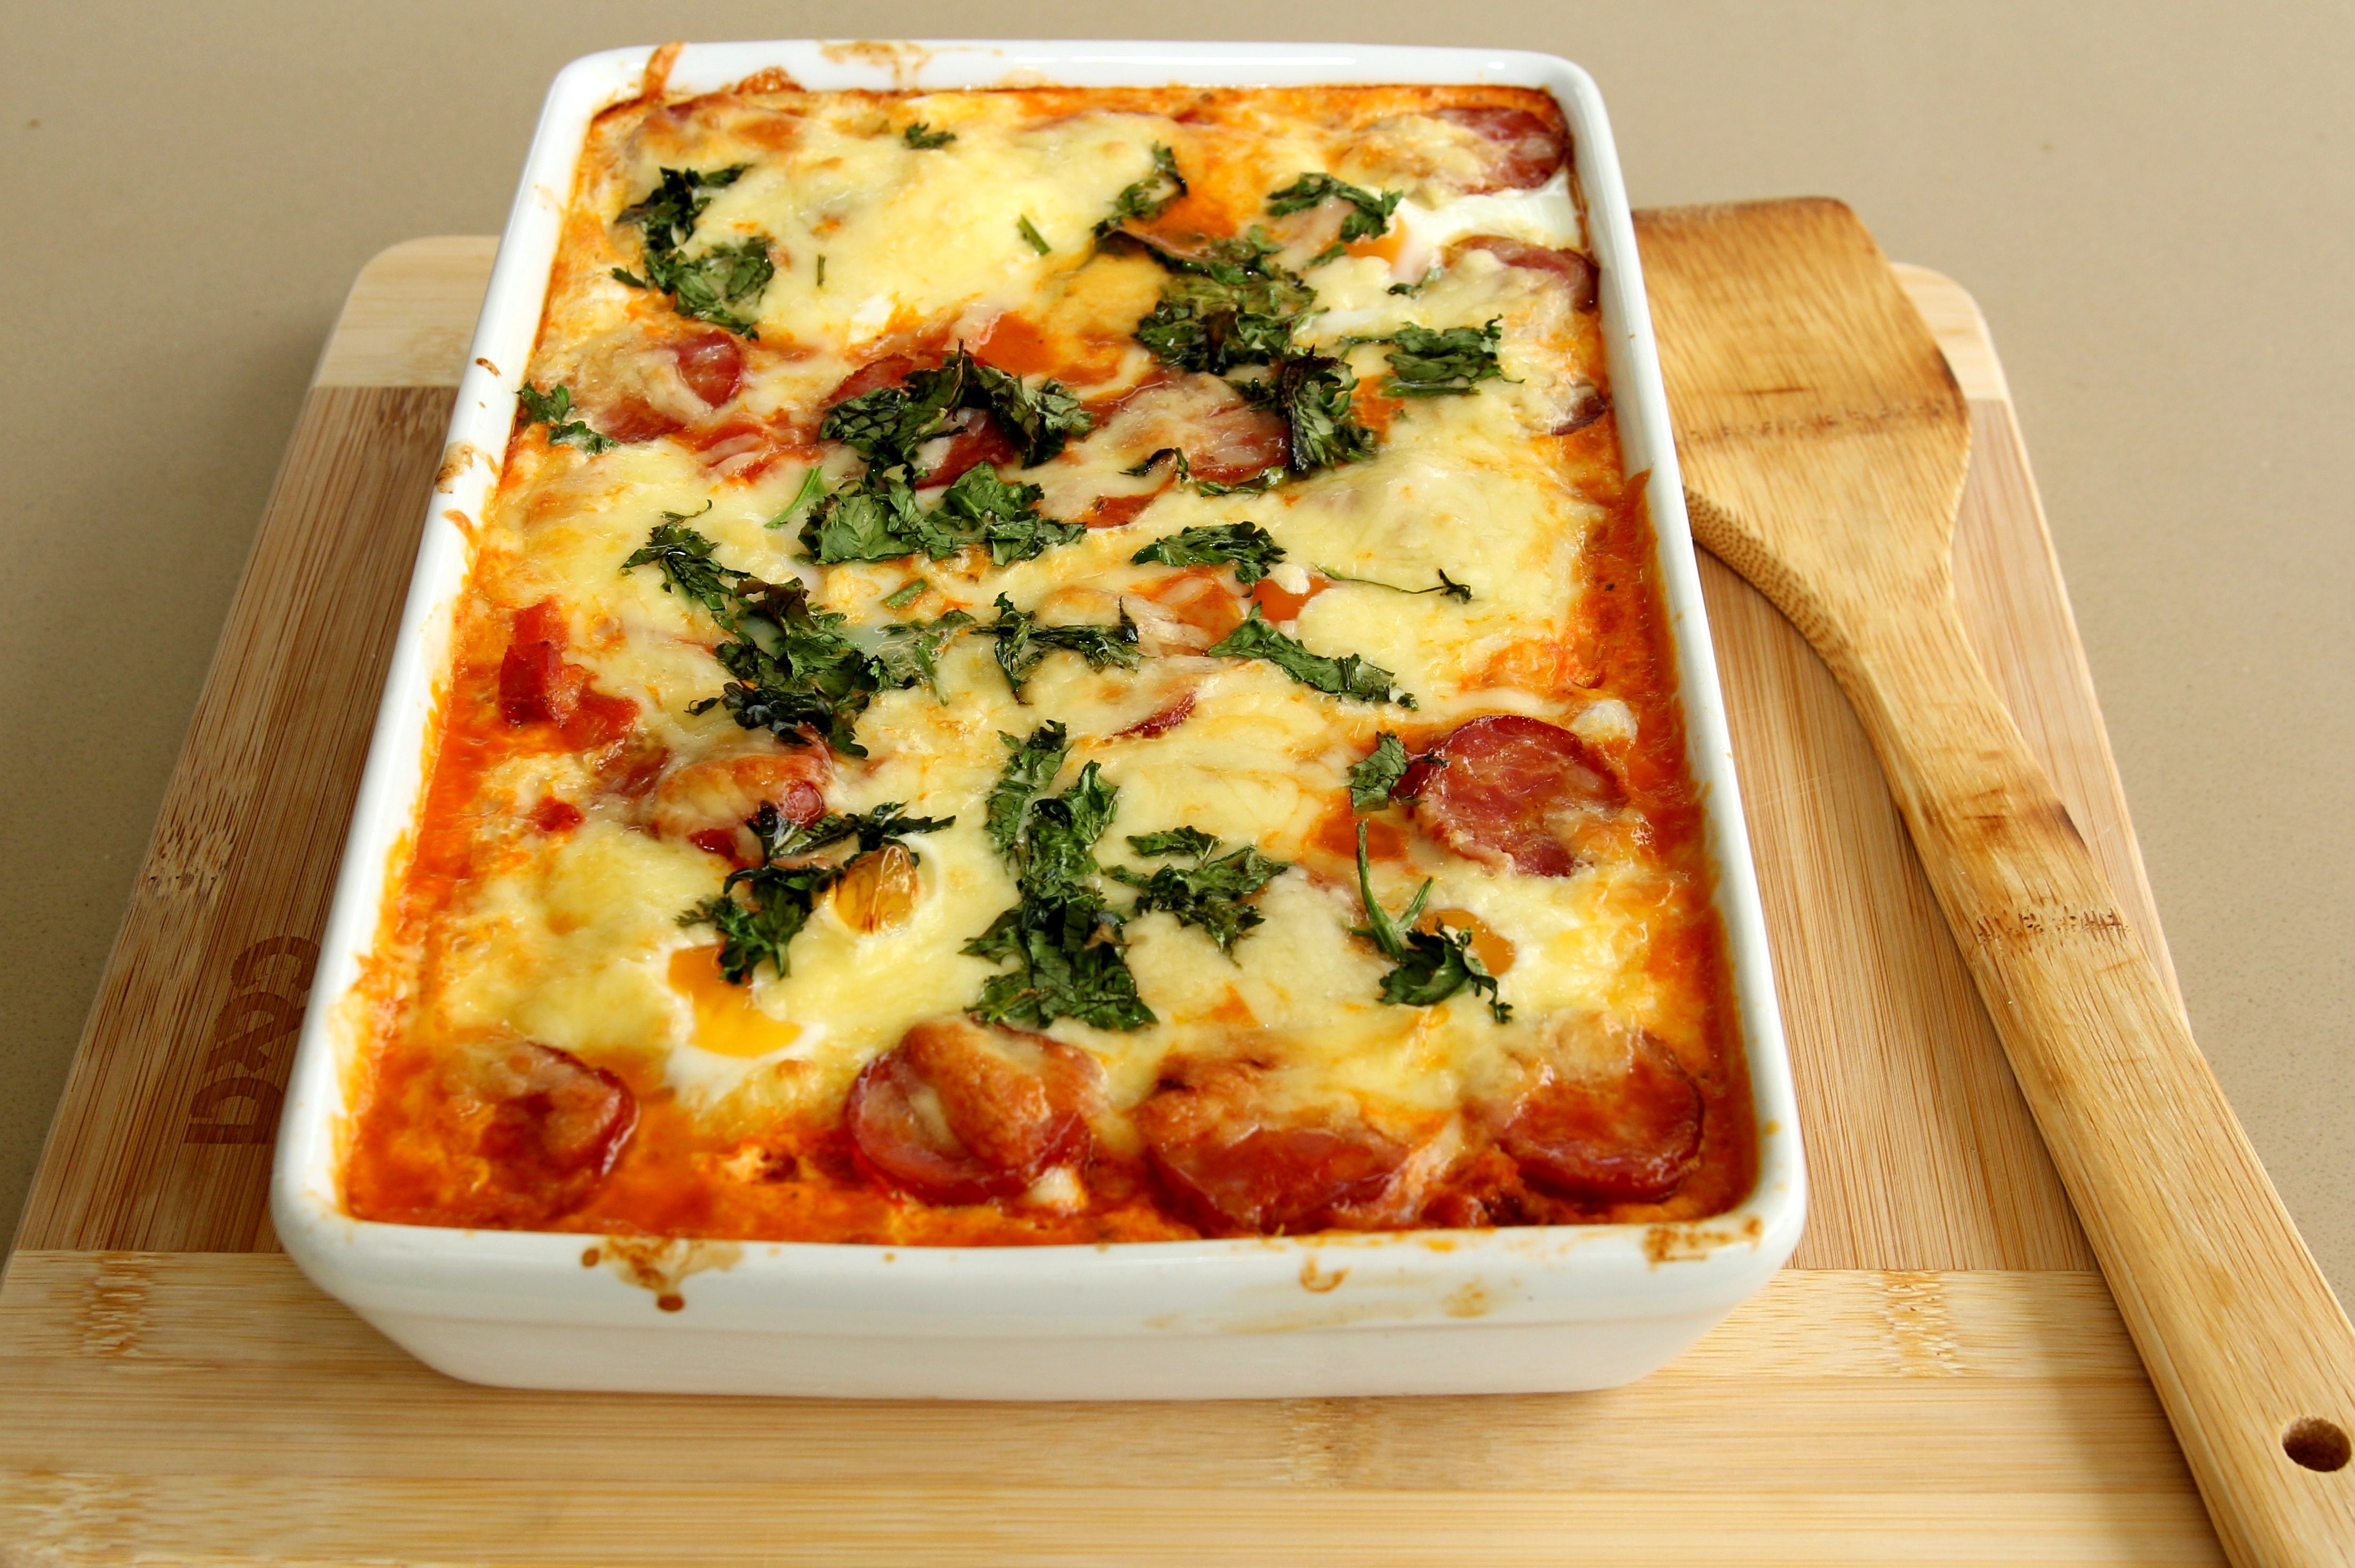
dish, meal, food, produce, vegetable, cuisine, egg, quiche, spanish, italian food, frittata, european food, cookware and bakeware, spanish baked eggs